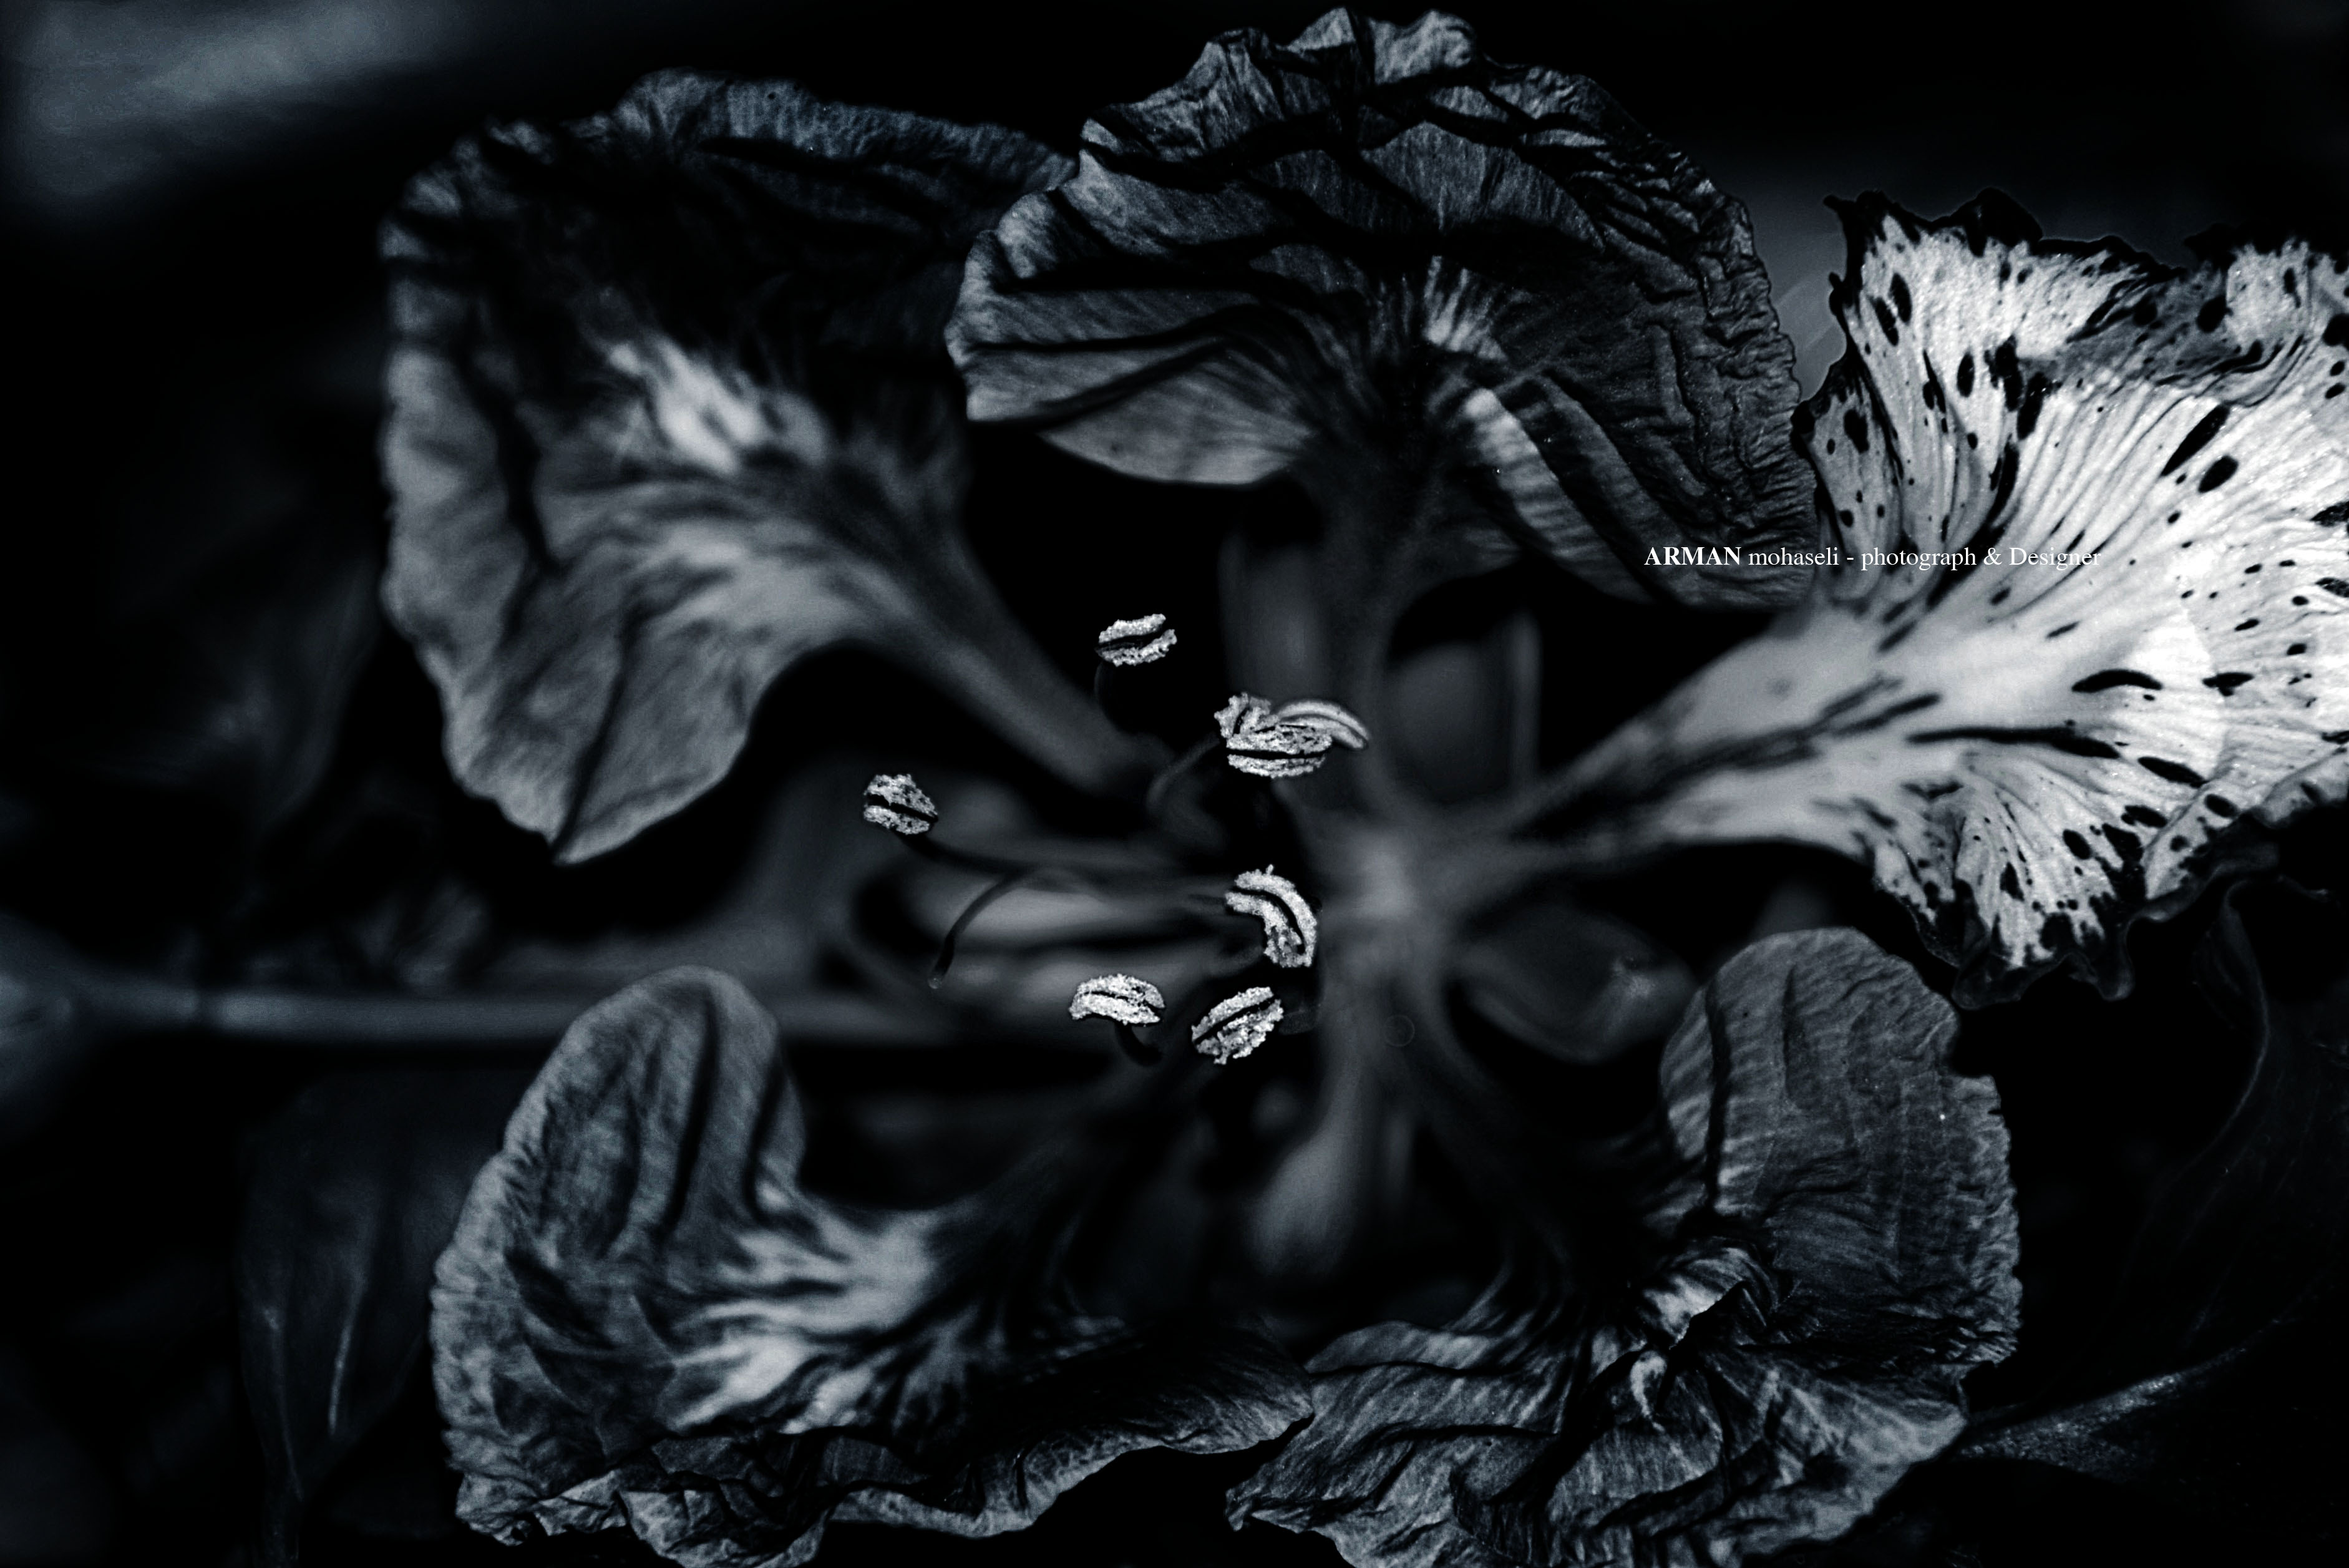
photography, black, black and white, monochrome photography, darkness, monochrome, still life photography, plant, flower, water, stock photography, macro photography, computer wallpaper